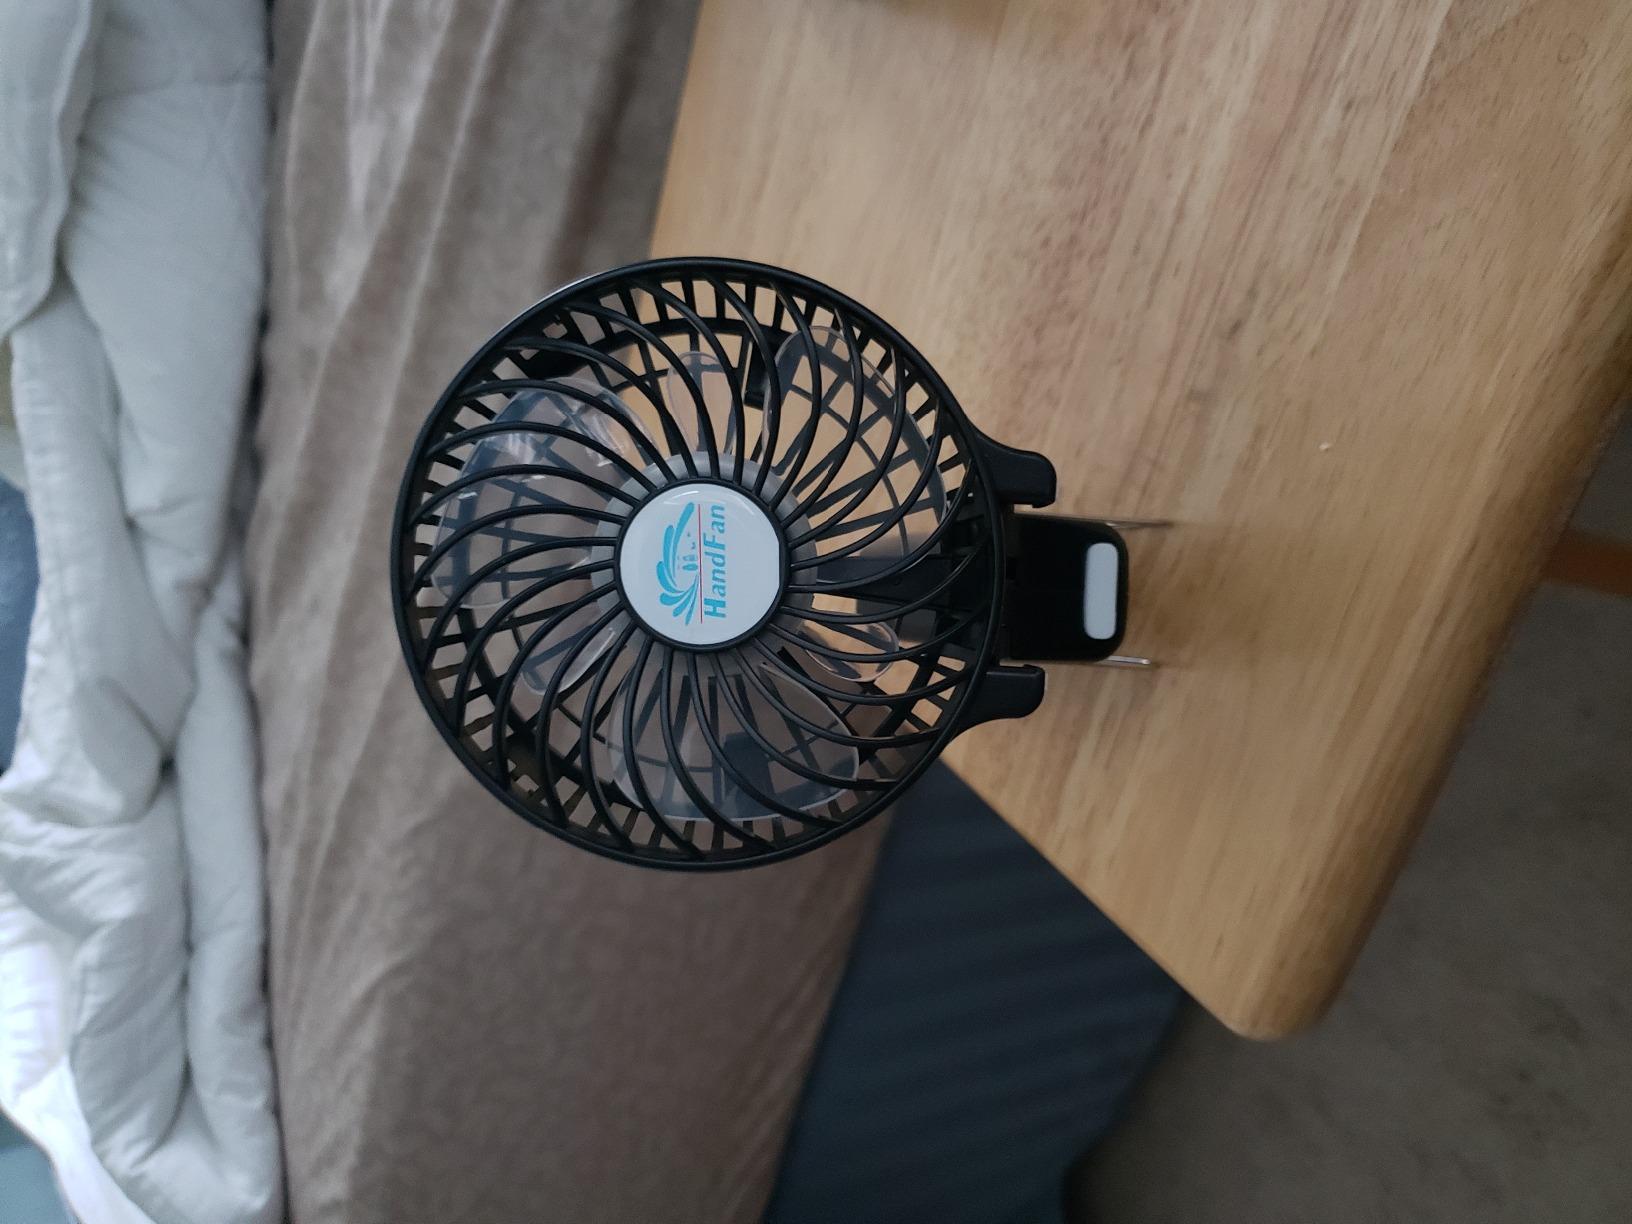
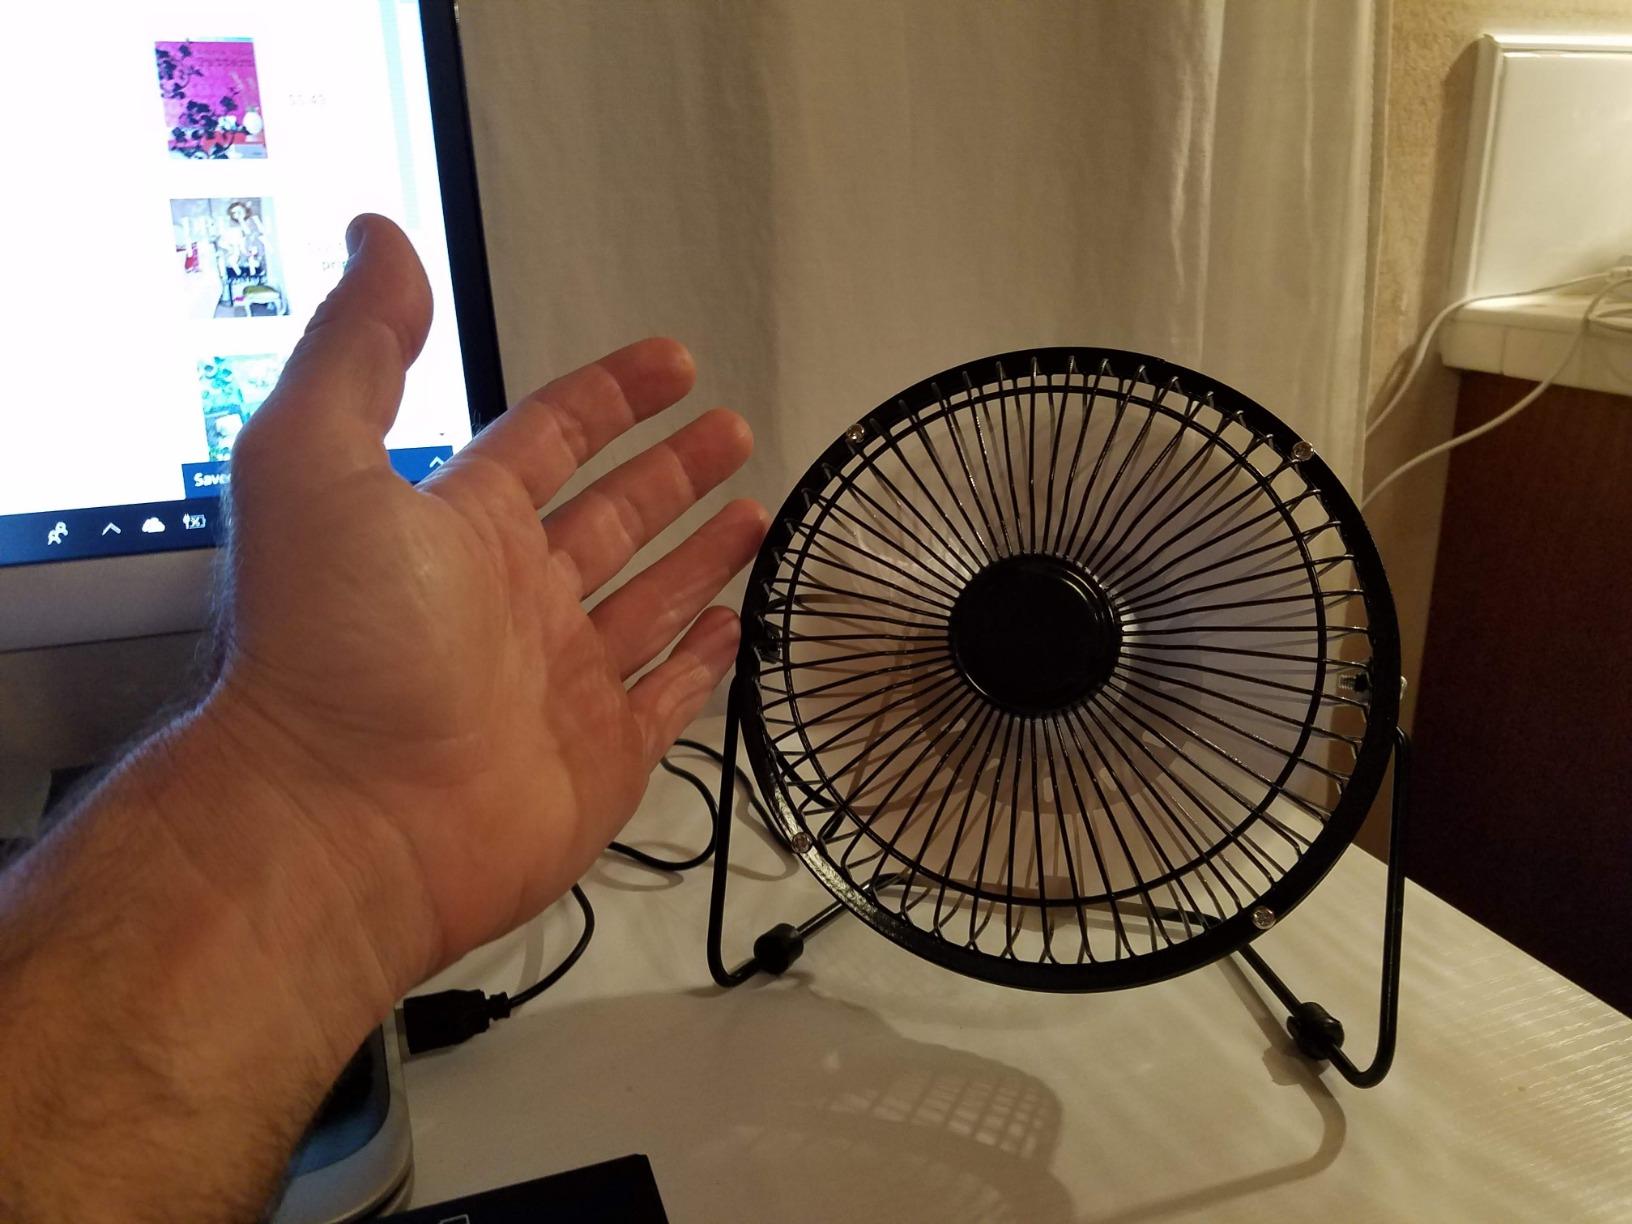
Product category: fan
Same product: no